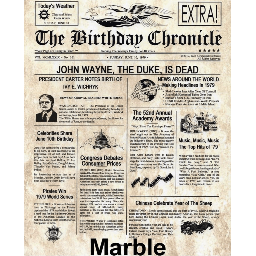
Label: paper